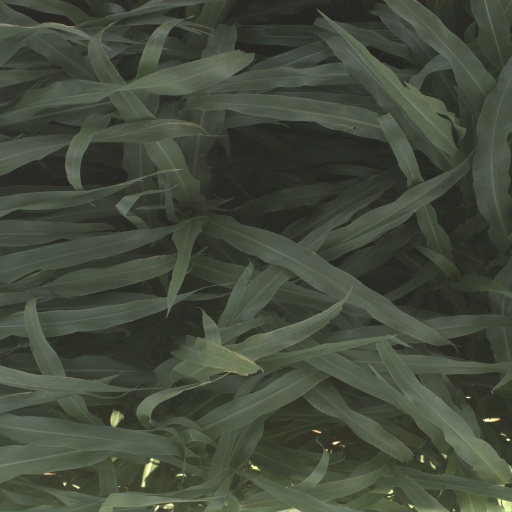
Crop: sorghum